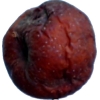
Label: apples